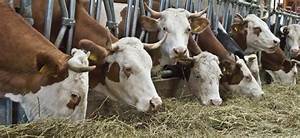
Label: mucca